International Unemployment Day

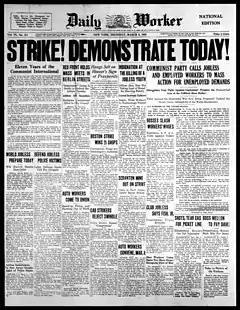
The coordinated demonstrations of March 6 were urged on with banner headlines in the Communist press.

Less tumultuous demonstrations were held Boston, with the CPUSA claiming that as many as 50,000 turning out, and Milwaukee, which was said to have included 40,000. Additionally, 50,000 demonstrators were claimed for the event in Pittsburgh, 30,000 in Philadelphia, 25,000 in Cleveland, and about 20,000 in Youngstown. According to the CPUSA press an additional 15,000 assembled at LaFayette Square in Buffalo, New York, a like number in Canton, Ohio, while 10,000 marched in Washington, DC. Substantial demonstrations were also held in San Francisco, Los Angeles, Seattle, Denver, Baltimore, and other large cities. All told, more than 30 American cities were the site of protests and marches on March 6.